Ab anbar

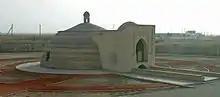
A "sardaba" in Uzbekistan

An ab anbar (literally "cistern") is a traditional reservoir or cistern of drinking water in Greater Iran.